Here Comes the Kraken

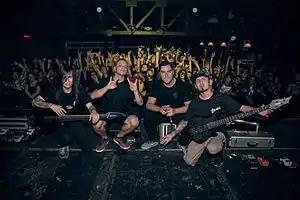
Here Comes the Kraken in 2016

Here Comes the Kraken is a Mexican deathcore band from Aguascalientes, formed in 2007. They have released three full-length studio albums, two extended plays, and one demo.